In Extremo

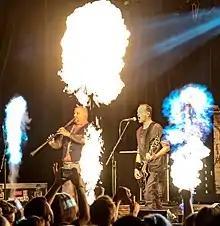
In Extremo at the Zelt-Musik-Festival 2018

The band's first major appearance was in the first part of the 2001 video game "Gothic". A group of travelling musicians called 'In-Extremo' plays their version of the song "Herr Mannelig", from the album "Verehrt und angespien", by the gallows outside the Old Camp Castle in the second chapter of the game.